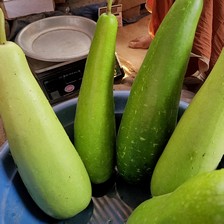
Label: others